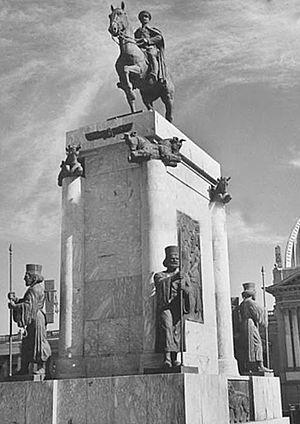
Reza Chah Pahlavi, aussi écrit Rizā Shāh Pahlevi ou plus rarement Reza Iᵉʳ, Reza Chah Iᵉʳ ou Pahlavi Iᵉʳ, né à Alasht le 15 mars 1878 et mort à Johannesburg le 26 juillet 1944, est l'empereur de Perse de 1925 à 1941 et le fondateur de la dynastie Pahlavi. À différentes époques, il est également connu sous les noms de Reza Pahlavan, Reza Savad-Koohi, Reza Khan, Reza Khan Mir-Panj, Reza Sedar Sepah, Reza Pahlavi, ayant d’abord été militaire, chef des armées, ministre de la Guerre puis Premier ministre avant d'être empereur entre 1925 et 1941.